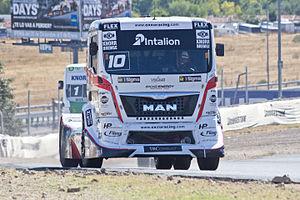
Le Championnat d'Europe de courses de camions, ou l'ETRC - European Truck Racing Championship -, ou CECC en français, est un championnat de course de camions qui rassemble des camions de compétition de très haut niveau. Il s'agit du deuxième rassemblement de spectateurs après la Formule 1 sur les circuits européens.